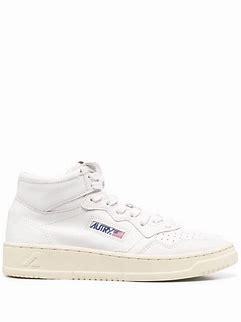
Brand: Autry
Model: Action Shoes Autry Action Medalist 1 Mid